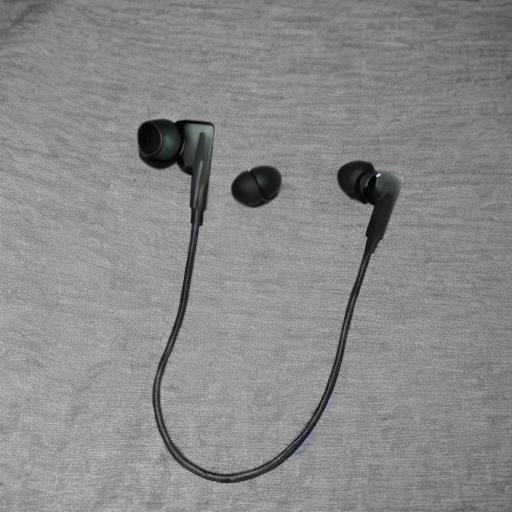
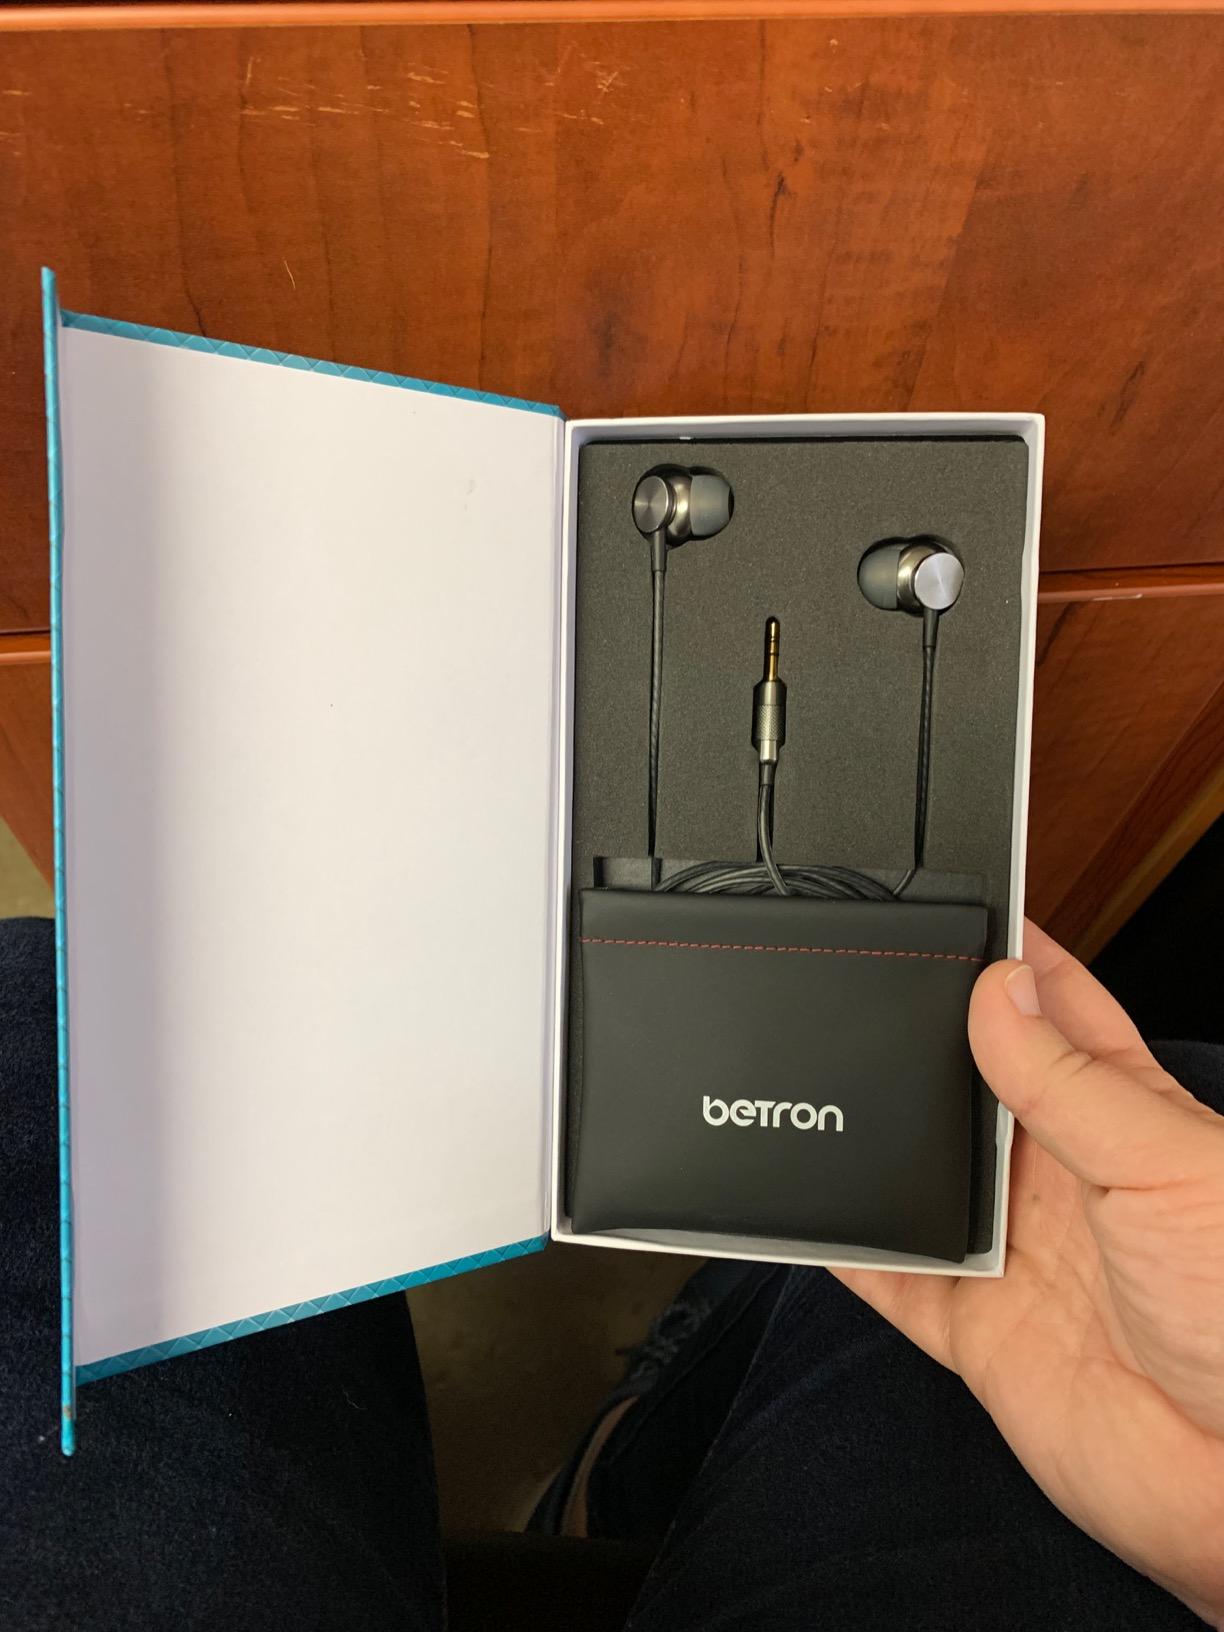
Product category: headphones
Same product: no